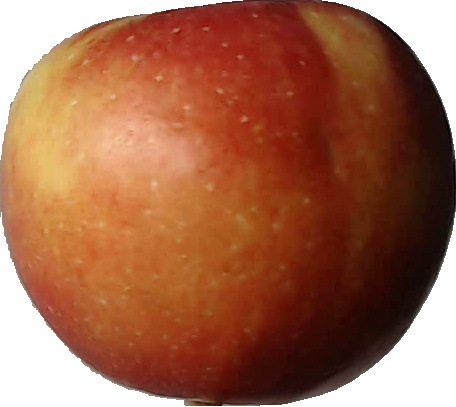
Label: apple_braeburn_1